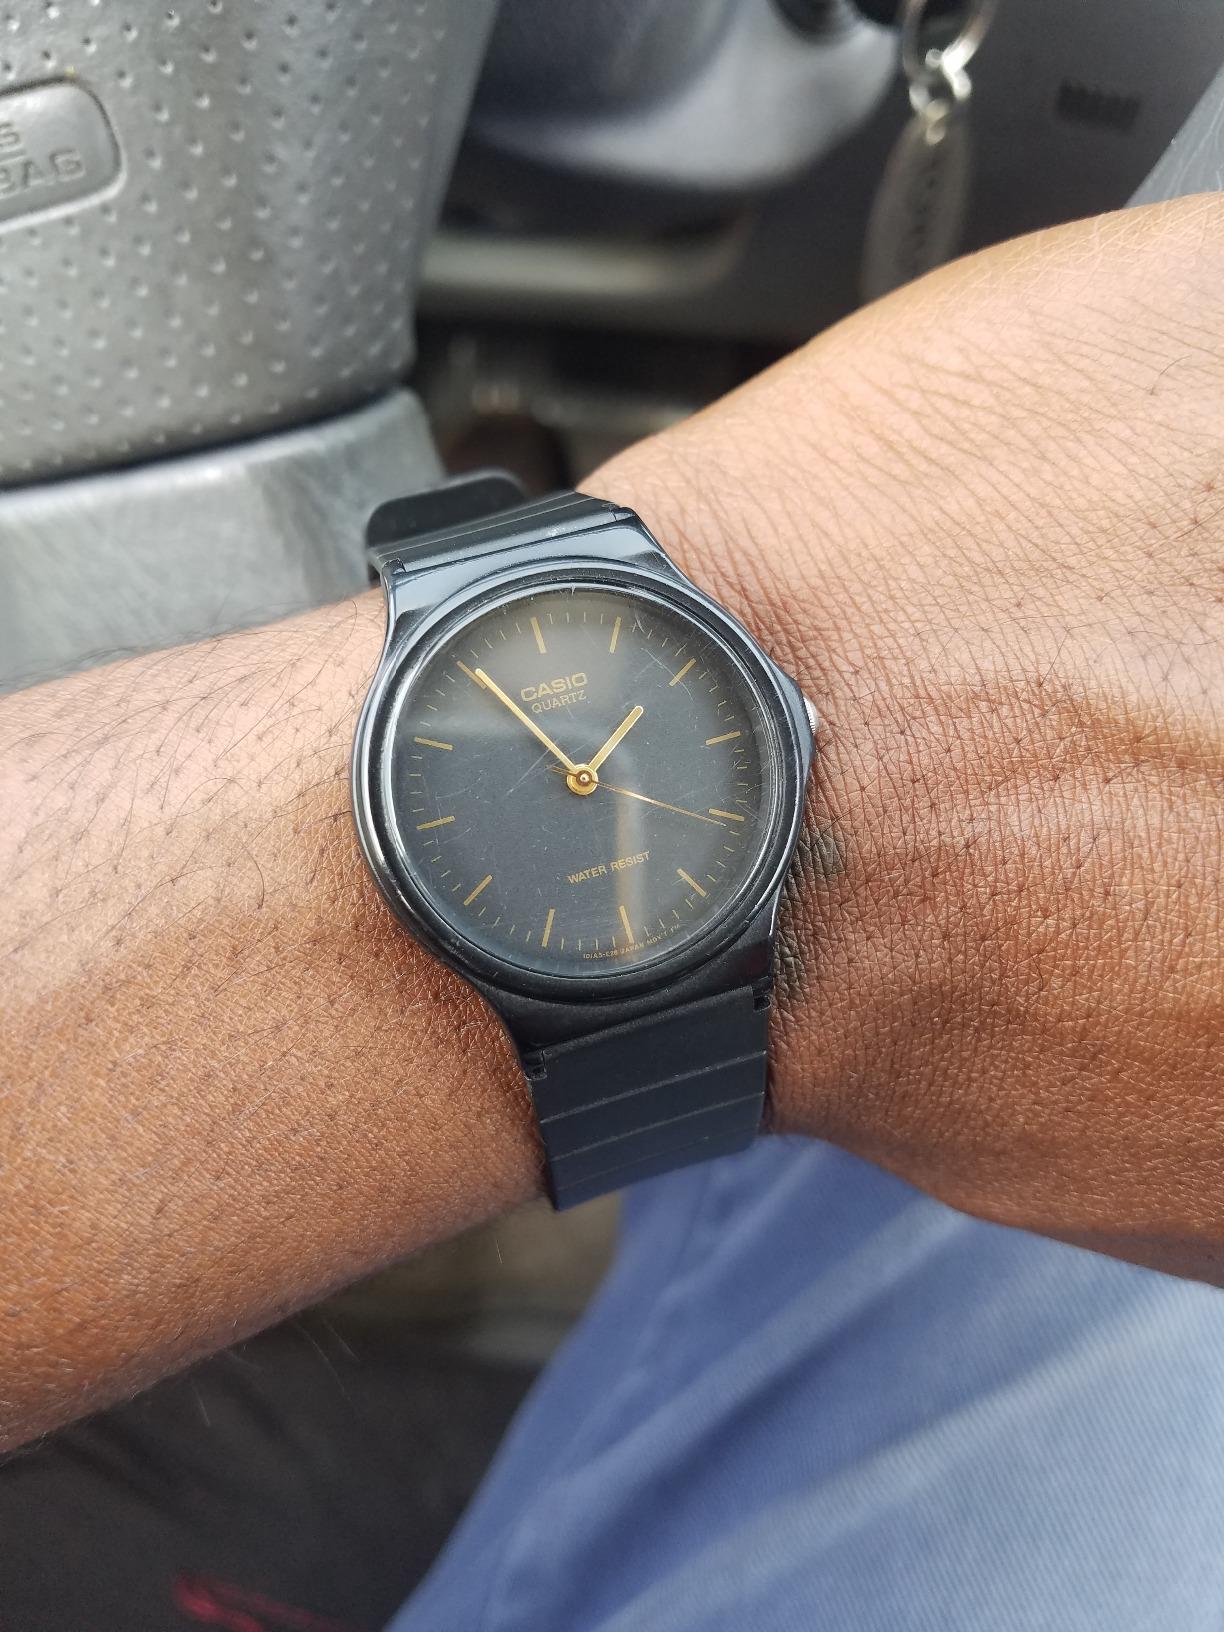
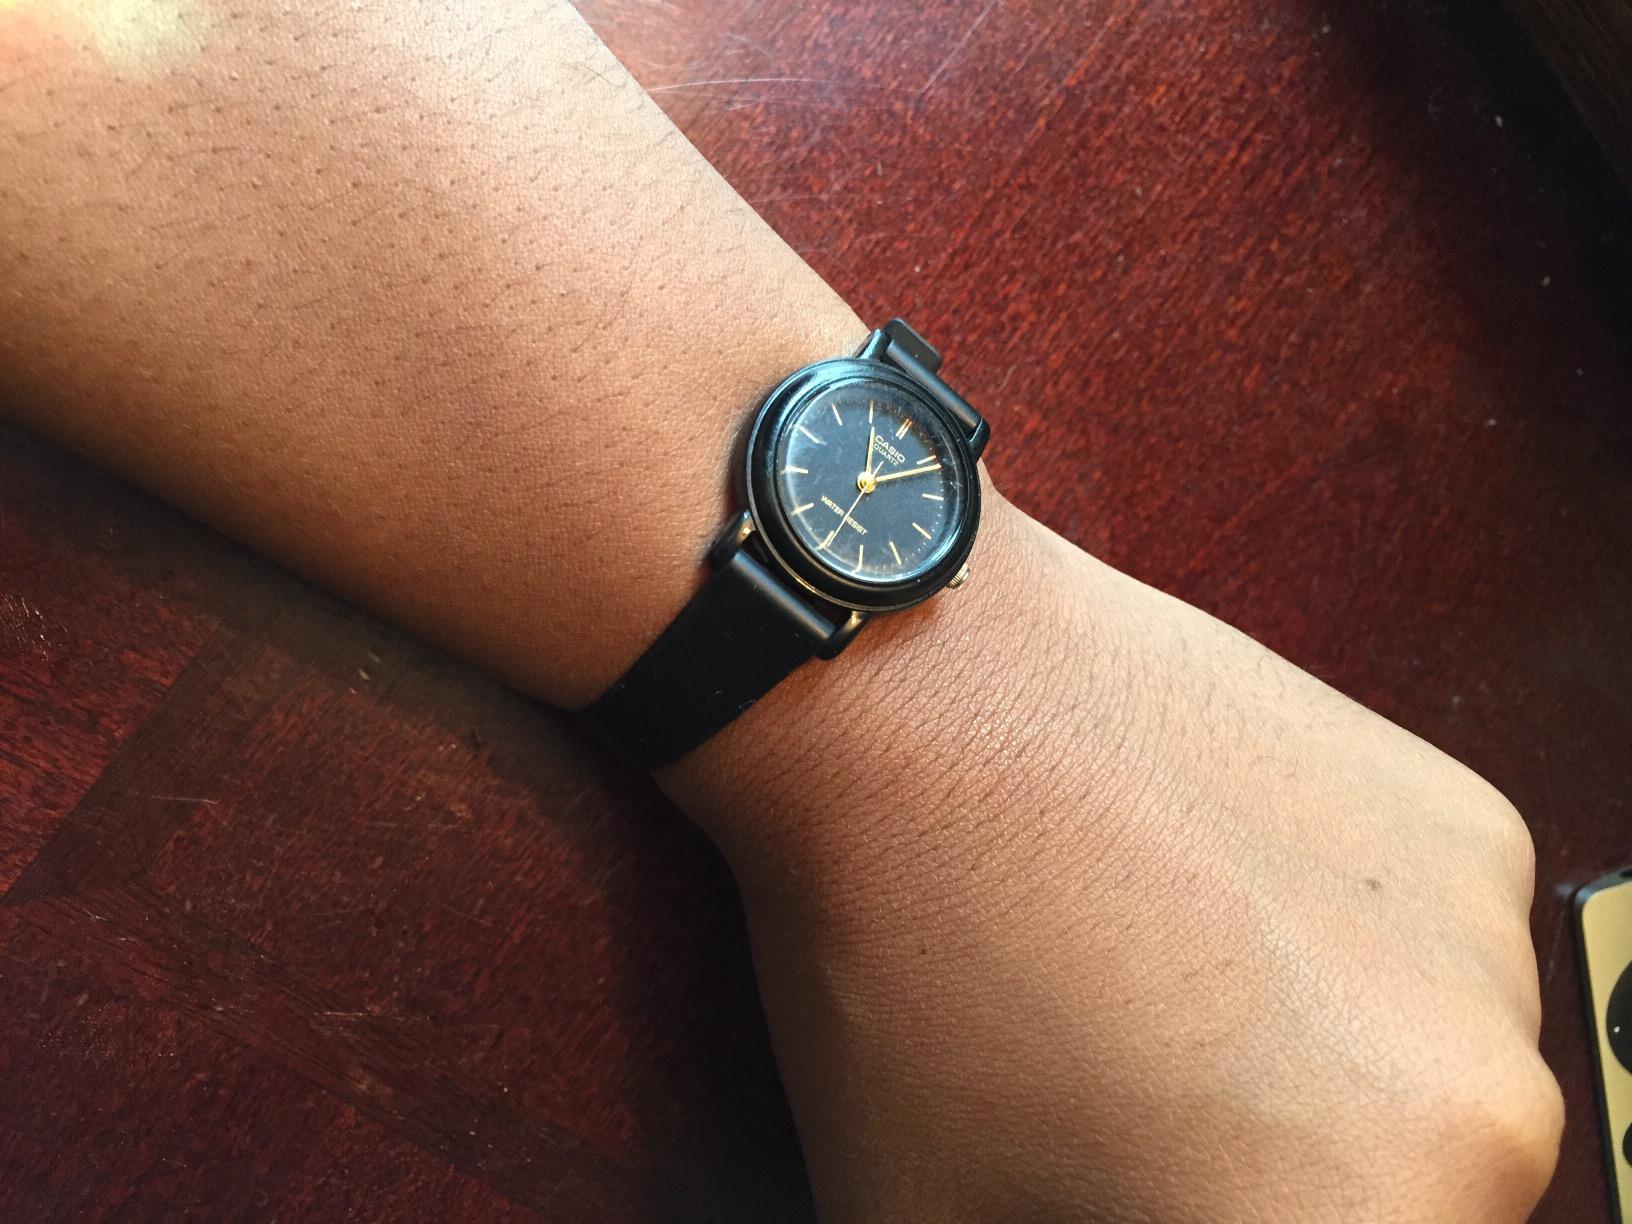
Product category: accessories_watch
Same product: no